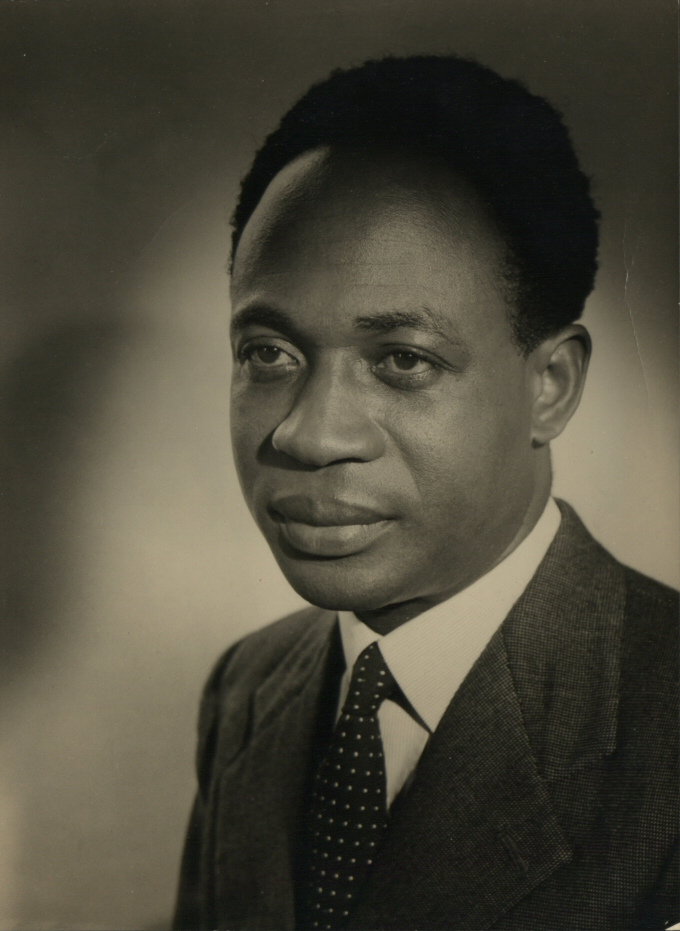
กวาเม อึนกรูมา

| name =กวาเม อึนกรูมา
| image = The National Archives UK - CO 1069-50-1.jpg
| order =นายกรัฐมนตรีกานา
| term_start =6 มีนาคม พ.ศ. 2500
| term_end =1 กรกฎาคม พ.ศ. 2503| deputy =
| monarch =สมเด็จพระราชินีนาถเอลิซาเบธที่ 2 แห่งสหราชอาณาจักร|สมเด็จพระราชินีนาถเอลิซาเบธที่ 2ผู้สำเร็จราชการแทนพระองค์:Charles Noble Arden-Clarke William Hare, 5th Earl of Listowel|Lord Listowel
| predecessor ="สถาปนาตำแหน่ง"
| successor ="ยุบเลิกตำแหน่ง"
| order2 =ประธานาธิบดีกานา
| term_start2 =1 กรกฎาคม พ.ศ. 2503
| term_end2 =24 กุมภาพันธ์ พ.ศ. 2509
| monarch2 =สมเด็จพระราชินีนาถเอลิซาเบธที่ 2 แห่งสหราชอาณาจักร|สมเด็จพระราชินีนาถเอลิซาเบธที่ 2
| predecessor2 ="สถาปนาตำแหน่ง"
| successor2 =โจเซฟ อาร์เธอร์ อันกราห์(รัฐประหาร)
| birth_place =โกลด์โคสต์ (อาณานิคมของอังกฤษ)|โกลด์โคสต์
| death_place =&nbsp;บูคาเรสต์, ประเทศโรมาเนีย
| party =Convention Peoples' Party
| spouse =ฟาเธีย อึสกรูมา|ฟาเธีย ริสค์
| children =Francis, Gamal Nkrumah|Gamal, Samia Nkrumah|Samia, Sekou
กวาเม อึนกรูมา (; 21 กันยายน พ.ศ. 2452-27 เมษายน พ.ศ. 2515) เป็นผู้ก่อตั้งประเทศ ซึ่งดำรงตำแหน่งเป็นประธานาธิบดีกานา|ประธานาธิบดีและนายกรัฐมนตรีคนแรกของประเทศกานา|กานา และเป็นที่รู้จักกันในนามผู้มีอิทธิพลของ แพน-อัฟริกานิซึม ใน ศตวรรษที่ 20
== ประวัติ ==
=== วัยเด็กและการศึกษา ===
กวาเม อึนกรูเป็นบุตรของนางเนียนิบา เกิดเมื่อปี พ.ศ. 2452 ในเมืองอึนโกรฟุล โกลด์โคสต์ (อาณานิคมของอังกฤษ)|โกลด์โคสต์ เขาจบการศึกษาจากโรงเรียนอะคิโมตาซึ่งเป็นโรงเรียนที่มีชื่อเสียงในเมืองอักกราในปี 1930 เขาเดินทางไปสหรัฐอเมริกาในปี พ.ศ. 2478 จบปริญญาตรีจากมหาวิทยาลัยลินคอล์น (เพนซิลเวเนีย)|มหาวิทยาลัยลินคอล์น รัฐเพนซิลเวเนีย ในปี พ.ศ. 2482 ปริญญาโทด้านการศึกษาจากมหาวิทยาลัยเพนซิลเวเนีย ในปี พ.ศ. 2484 และปริญญาโทด้านปรัชญาในปีต่อมา
ระหว่างที่อยู่ในสหรัฐอเมริกา อึนกรูมาเทศน์ที่โบสถ์เพรสไบทีเรียนของคนผิวดำในฟิลาเดเฟียและนครนิวยอร์ก เขาอ่านหนังสือเกี่ยวกับการเมืองและศาสนา และสอนวิชาปรัชญาแก่นักเรียน อึนกรูมาได้พบกับแนวความคิดของมาร์กัส การ์วี และในพ.ศ. 2486 เขาได้พบและเริ่มติดต่อกับซี. แอล. อาร์ เจมส์ นักการเมืองลัทธิมาร์กซชาวตรินิแดด ผู้ซึ่งภายหลังอึนกรูมากล่าวถึงว่าเป็นผู้สอนให้เขาได้รู้ว่า"การปฏิบัติการใต้ดินนั้นให้ผลได้อย่างไร"
อึนกรูมาเดินทางมาลอนดอนในเดือนพฤษภาคม พ.ศ. 2488 โดยตั้งใจว่าจะศึกษาต่อที่วิทยาลัยเศรษฐศาสตร์และรัฐศาสตร์แห่งลอนดอน หลังจากที่ได้พบกับจอร์จ แพดมอร์ เขาช่วยการจัดงานประชุมแพน-อัฟริกันครั้งที่ห้าในเมืองแมนเชสเตอร์ ประเทศอังกฤษ ตอนนั้นเขาได้ก่อตั้งคณะเลขาธิการแห่งประเทศแอฟริกาตะวันตกเพื่อที่จะยกเลิกอาณานิคมในแอฟริกา อึนกรูมาได้รับตำแหน่งรองประธานสมาคมนักเรียนแอฟริกาตะวันตก (WASU)
ภายหลัง อึนกรูมายังได้รับปริญญาดุษฎีบัณฑิตกิตติมศักดิ์จากมหาวิทยาลัยลินคอล์น (เพนซิลเวเนีย)|มหาวิทยาลัยลินคอล์น มหาวิทยาลัยรัฐมอสโก มหาวิทยาลัยไคโร มหาวิทยาลัยฮัมโบล์ท และอื่น ๆ อีกด้วย
=== กลับสู่โกลด์โคสต์ ===
ในฤดูใบไม้ร่วงของปี พ.ศ. 2490 อึนกรูมาได้รับเชิญให้รับตำแหน่งเลขาธิการของ United Gold Coast Convention (UGCC) ซึ่งมีจุดประสงค์เพื่อดำเนินการสู่อิสรภาพ อึนกรูมารับตำแหน่งนี้และออเดินทางสู่โกลด์โคสต์ หลังจากที่หยุดแวะที่ประเทศเซียร์ราลีโอน ไลบีเรีย และโกตดิวัวร์ เขาก็เดินทางมาถึงโกลด์โคสต์ในเดือนธันวาคม พ.ศ. 2490
== อ้างอิง ==
== แหล่งข้อมูลอื่น ==
|-
|-
|-
|-
|-
|-
|-
|-
Navboxes
|title = บทความที่เกี่ยวข้อง
หมวดหมู่:นักการเมืองกานา
หมวดหมู่:ประธานาธิบดีกานา
หมวดหมู่:นายกรัฐมนตรีกานา
หมวดหมู่:รัฐมนตรีว่าการกระทรวงการต่างประเทศกานา
หมวดหมู่:ผู้นำในสงครามเย็น
หมวดหมู่:ศิษย์เก่าจากมหาวิทยาลัยลินคอล์น
หมวดหมู่:ศิษย์เก่าจากมหาวิทยาลัยเพนซิลเวเนีย